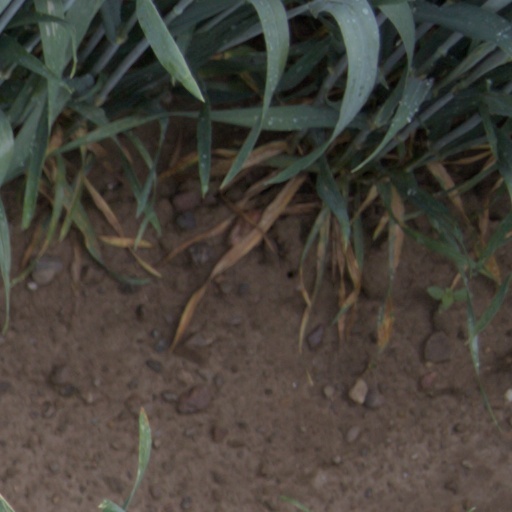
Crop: wheat